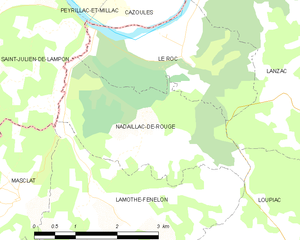
Nadaillac-de-Rouge est une commune française, située dans le département du Lot en région Occitanie.